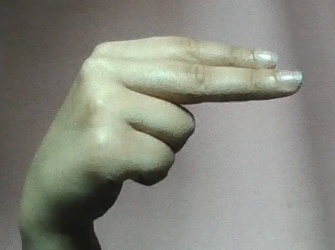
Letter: ain